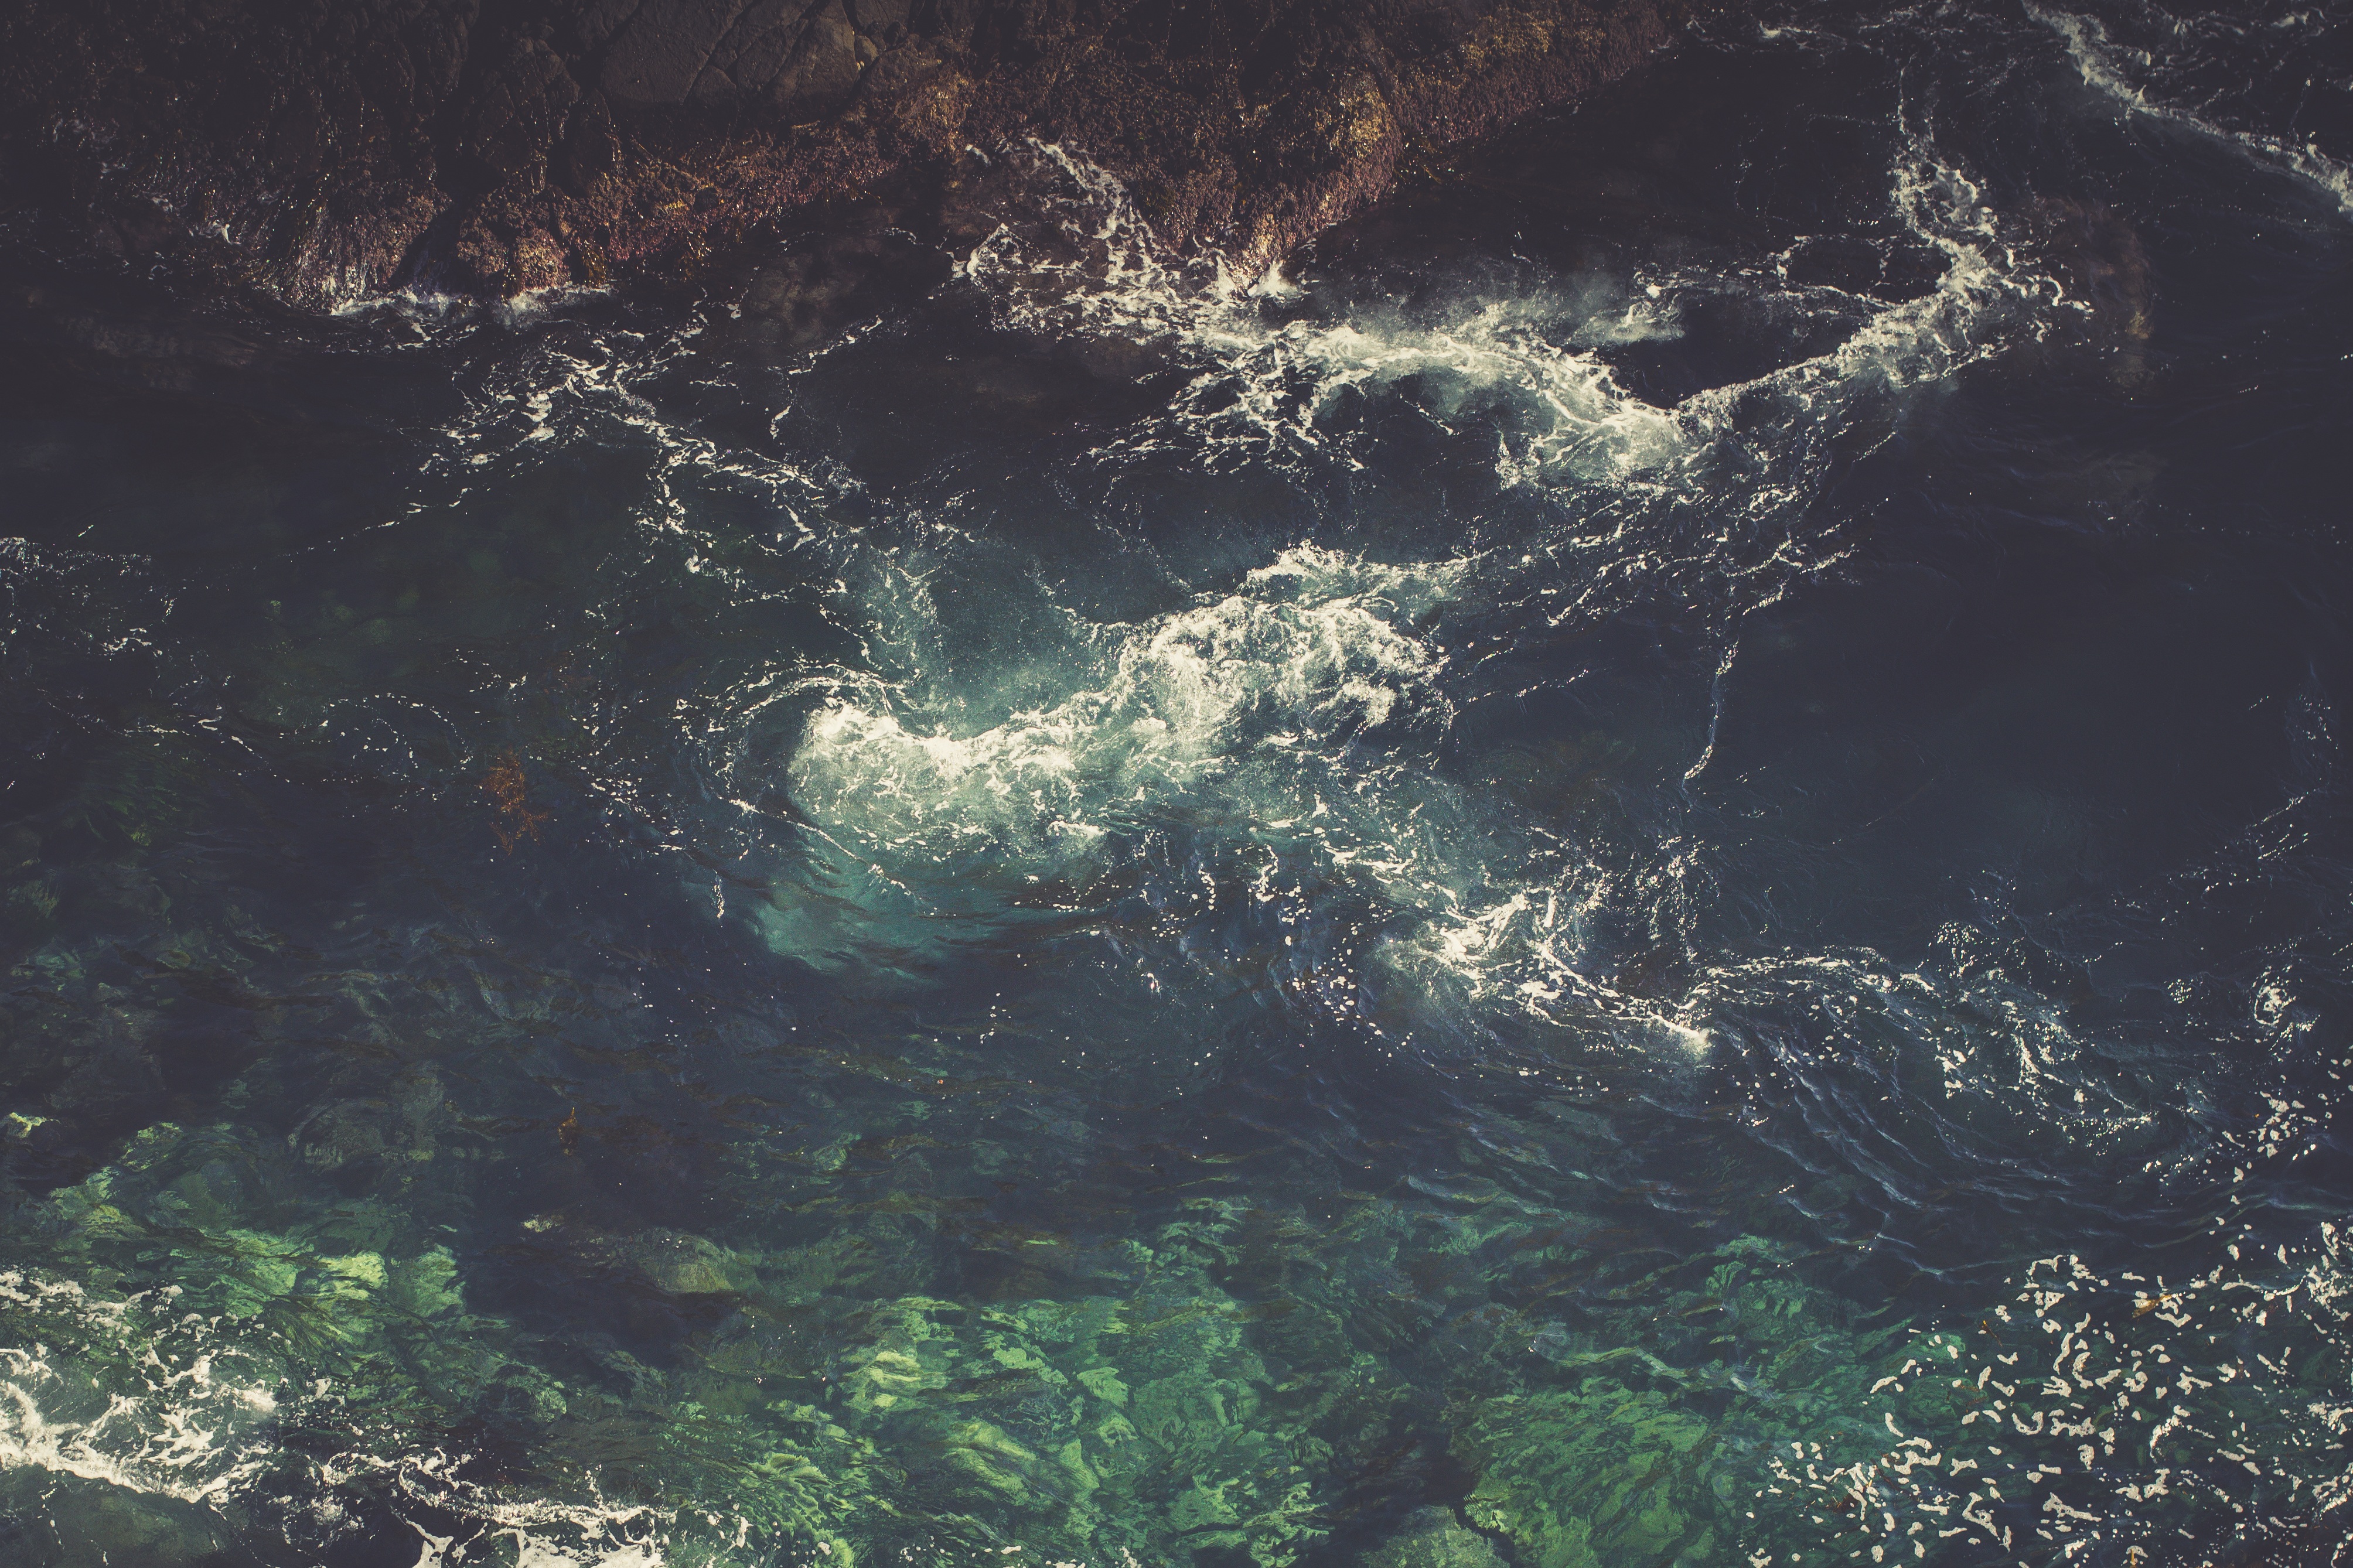
sea, water, ocean, wave, underwater, waves, earth, aerial photography